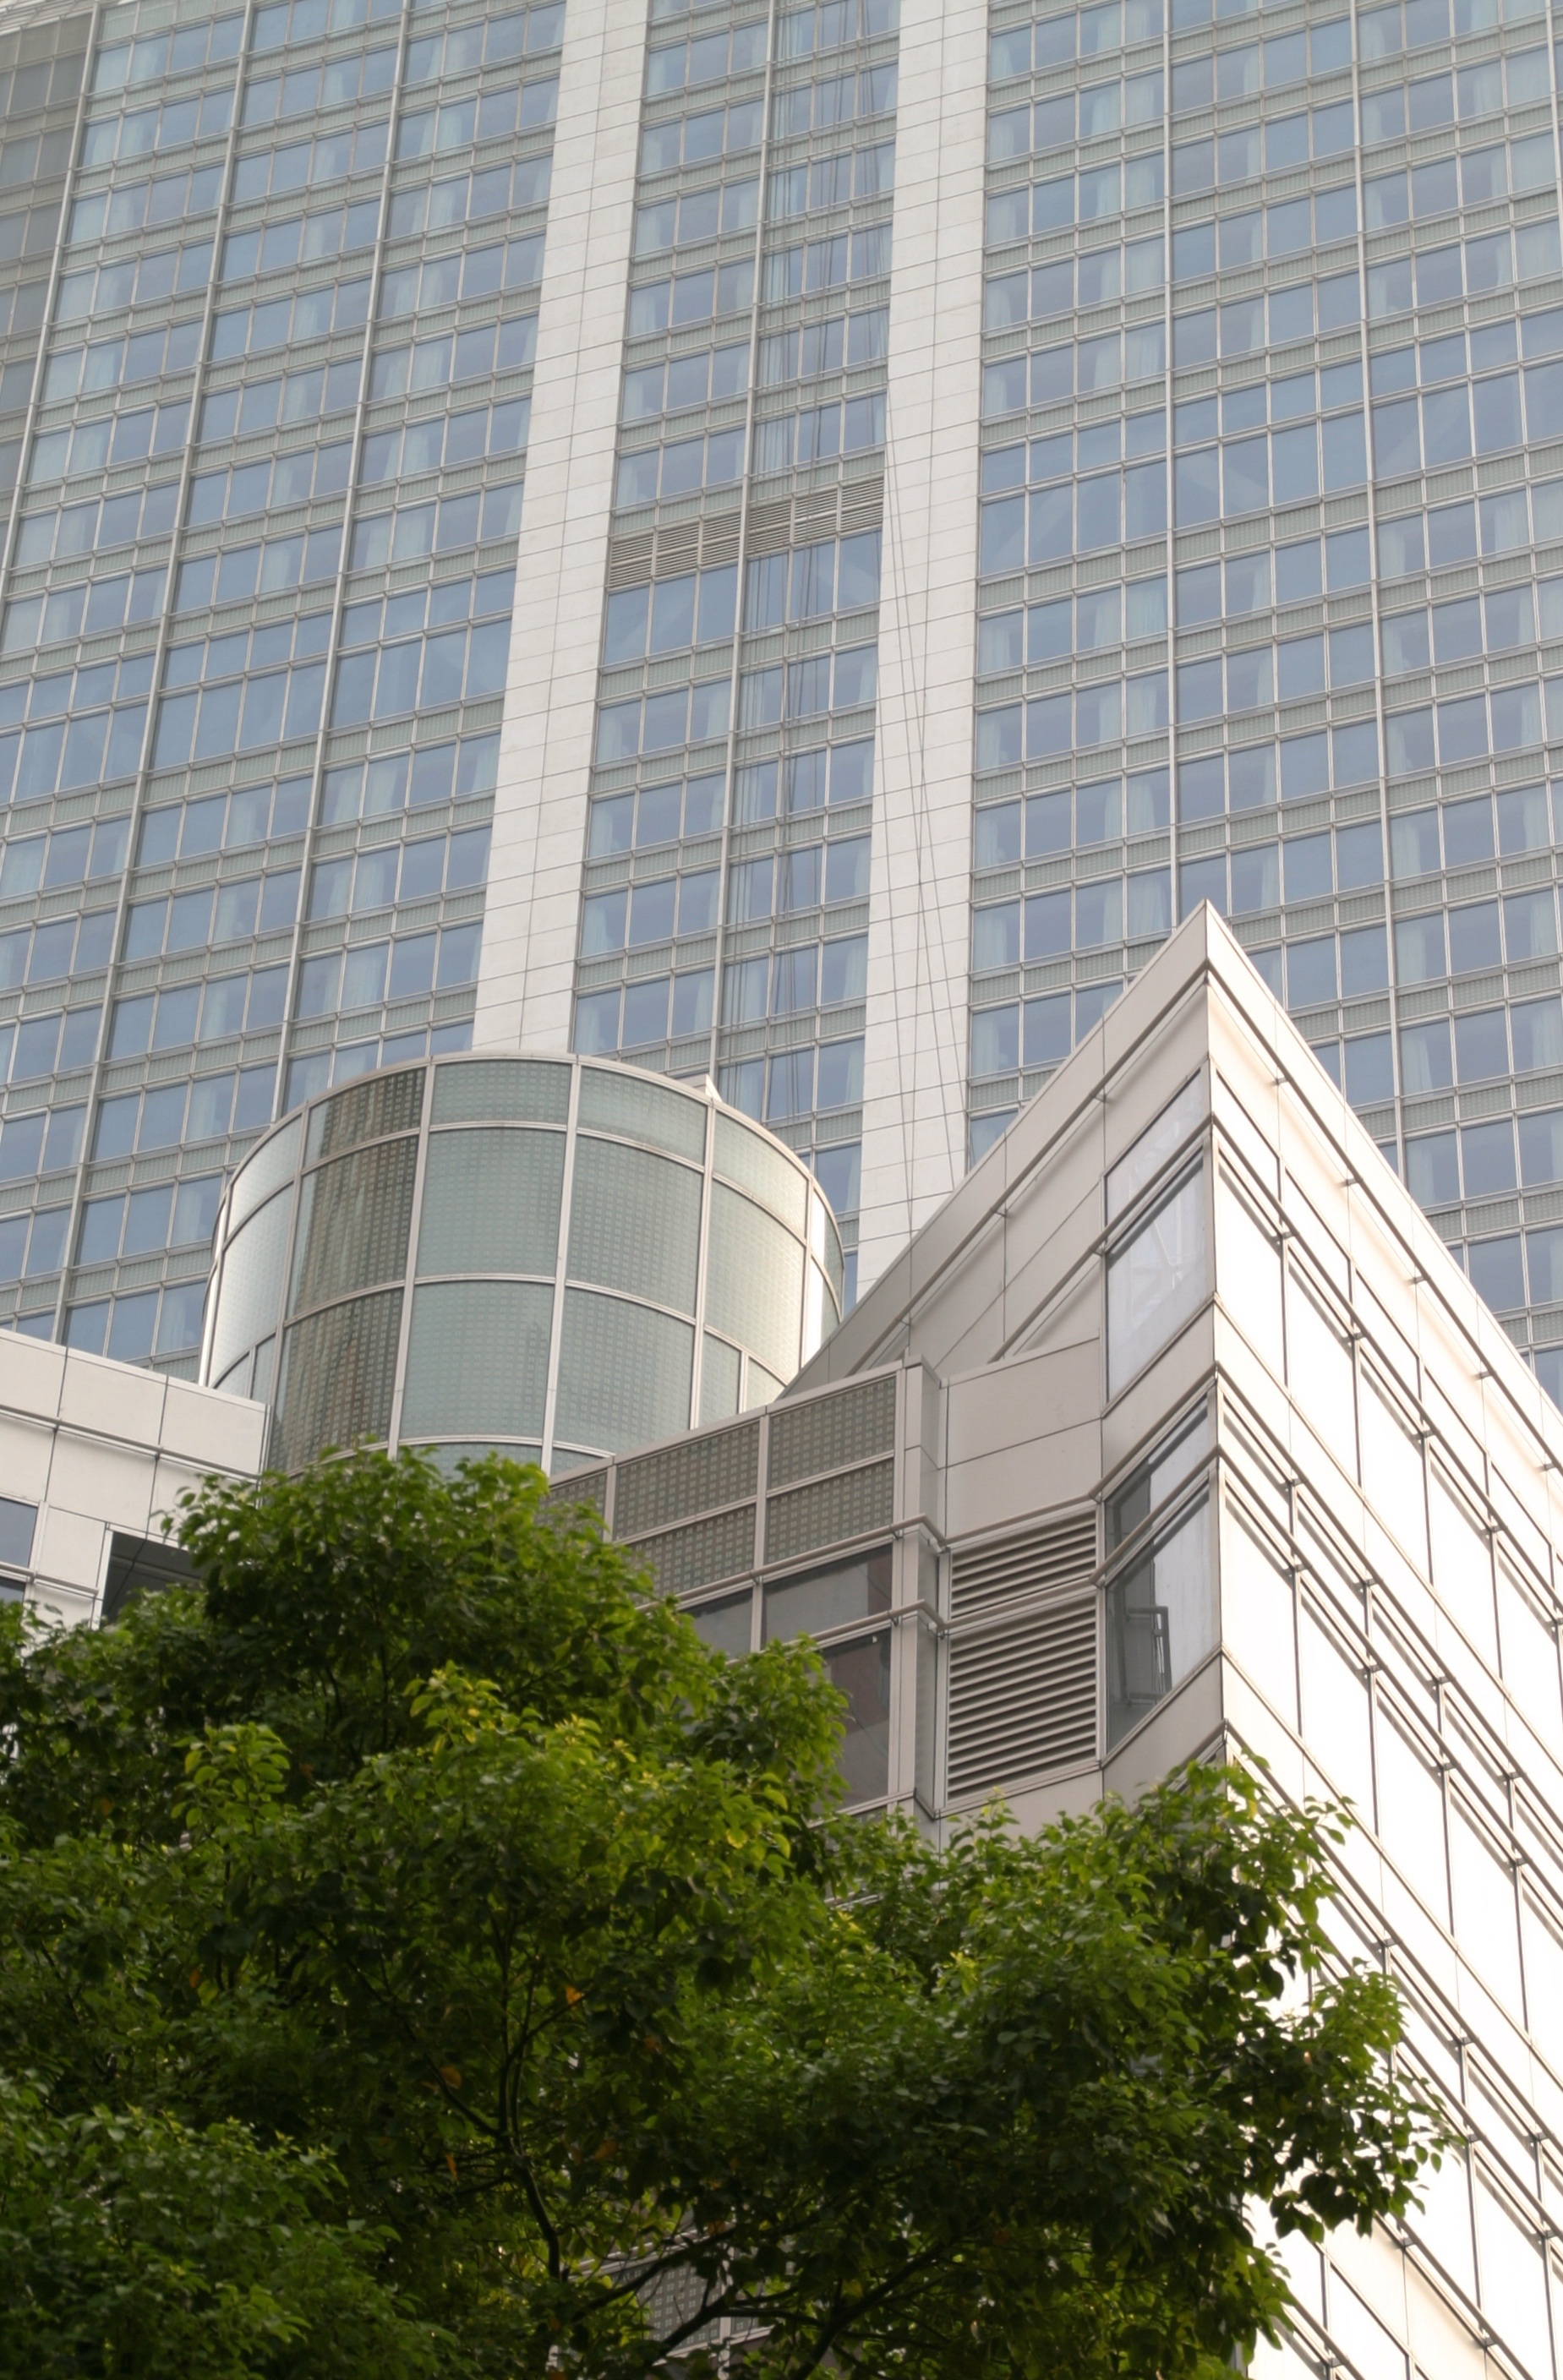
architecture, structure, glass, building, skyscraper, stone, downtown, tower, landmark, facade, modern, tower block, commercial building, headquarters, mirroring, residential area, brutalist architecture